History of Nizhny Novgorod

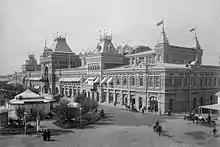
The Main Fair building. All-Russia Exhibition. 1896

In 1834 the city was visited by Nicholas I, who initiated the external reconstruction of the city. In 1847 a water pipeline appeared in the city and the first fountain was built. In the Kremlin, private buildings were destroyed and administrative buildings were built instead. Also, many new buildings, streets, boulevards and gardens were built.